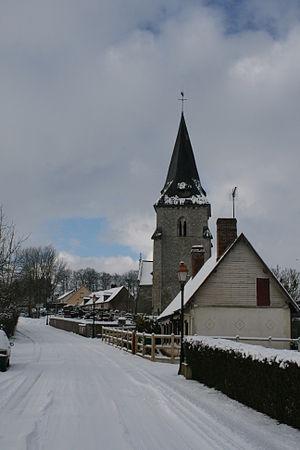
Clocher de l'église de Saint Mards
Saint-Mards est une commune française située dans le département de la Seine-Maritime en région Normandie.